Charles Hovey (naval officer)

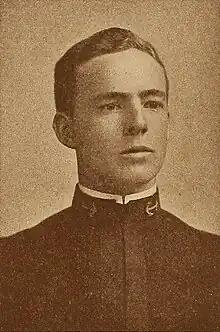
Hovey's yearbook photo from the United States Naval Academy.

Charles Emerson Hovey (10 January 1885 – 24 September 1911) was an officer in the United States Navy during the Philippine–American War. He wrote the first edition of the "Watch Officer's Manual", published in 1911 and kept in print in subsequent revisions into the 21st century by the United States Naval Institute.